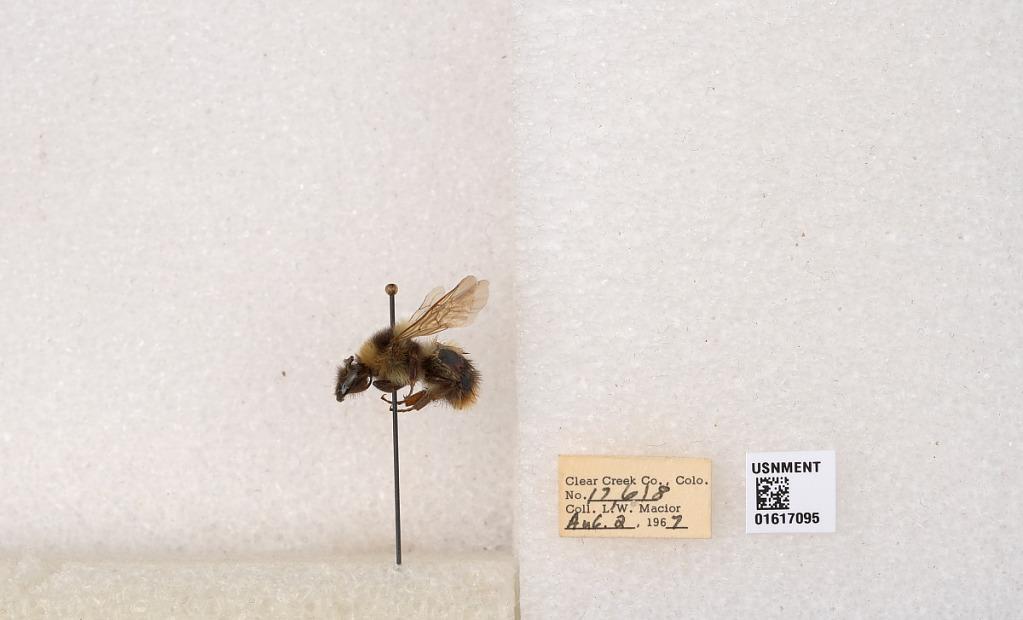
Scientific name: Bombus kirbyellus
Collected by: L. Macior
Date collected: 1967-8-2
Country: United States
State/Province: Colorado
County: Clear Creek
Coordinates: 39.6891, -105.644